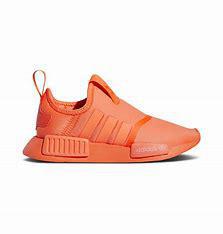
Brand: Adidas
Model: NMD 360